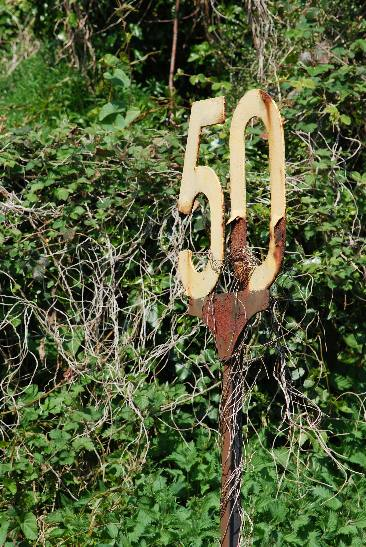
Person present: No